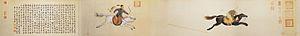
Ma Chang rompant les lignes ennemies est une peinture sur rouleau horizontal de papier, réalisée par le missionnaire jésuite milanais Giuseppe Castiglione en 1759, durant son séjour à la cour impériale chinoise. Elle représente une attaque de l'archer à cheval Ma Chang, durant la campagne contre les Ouïghours. Elle est désormais conservée au musée national du Palais à Taïwan.